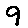
Label: 9